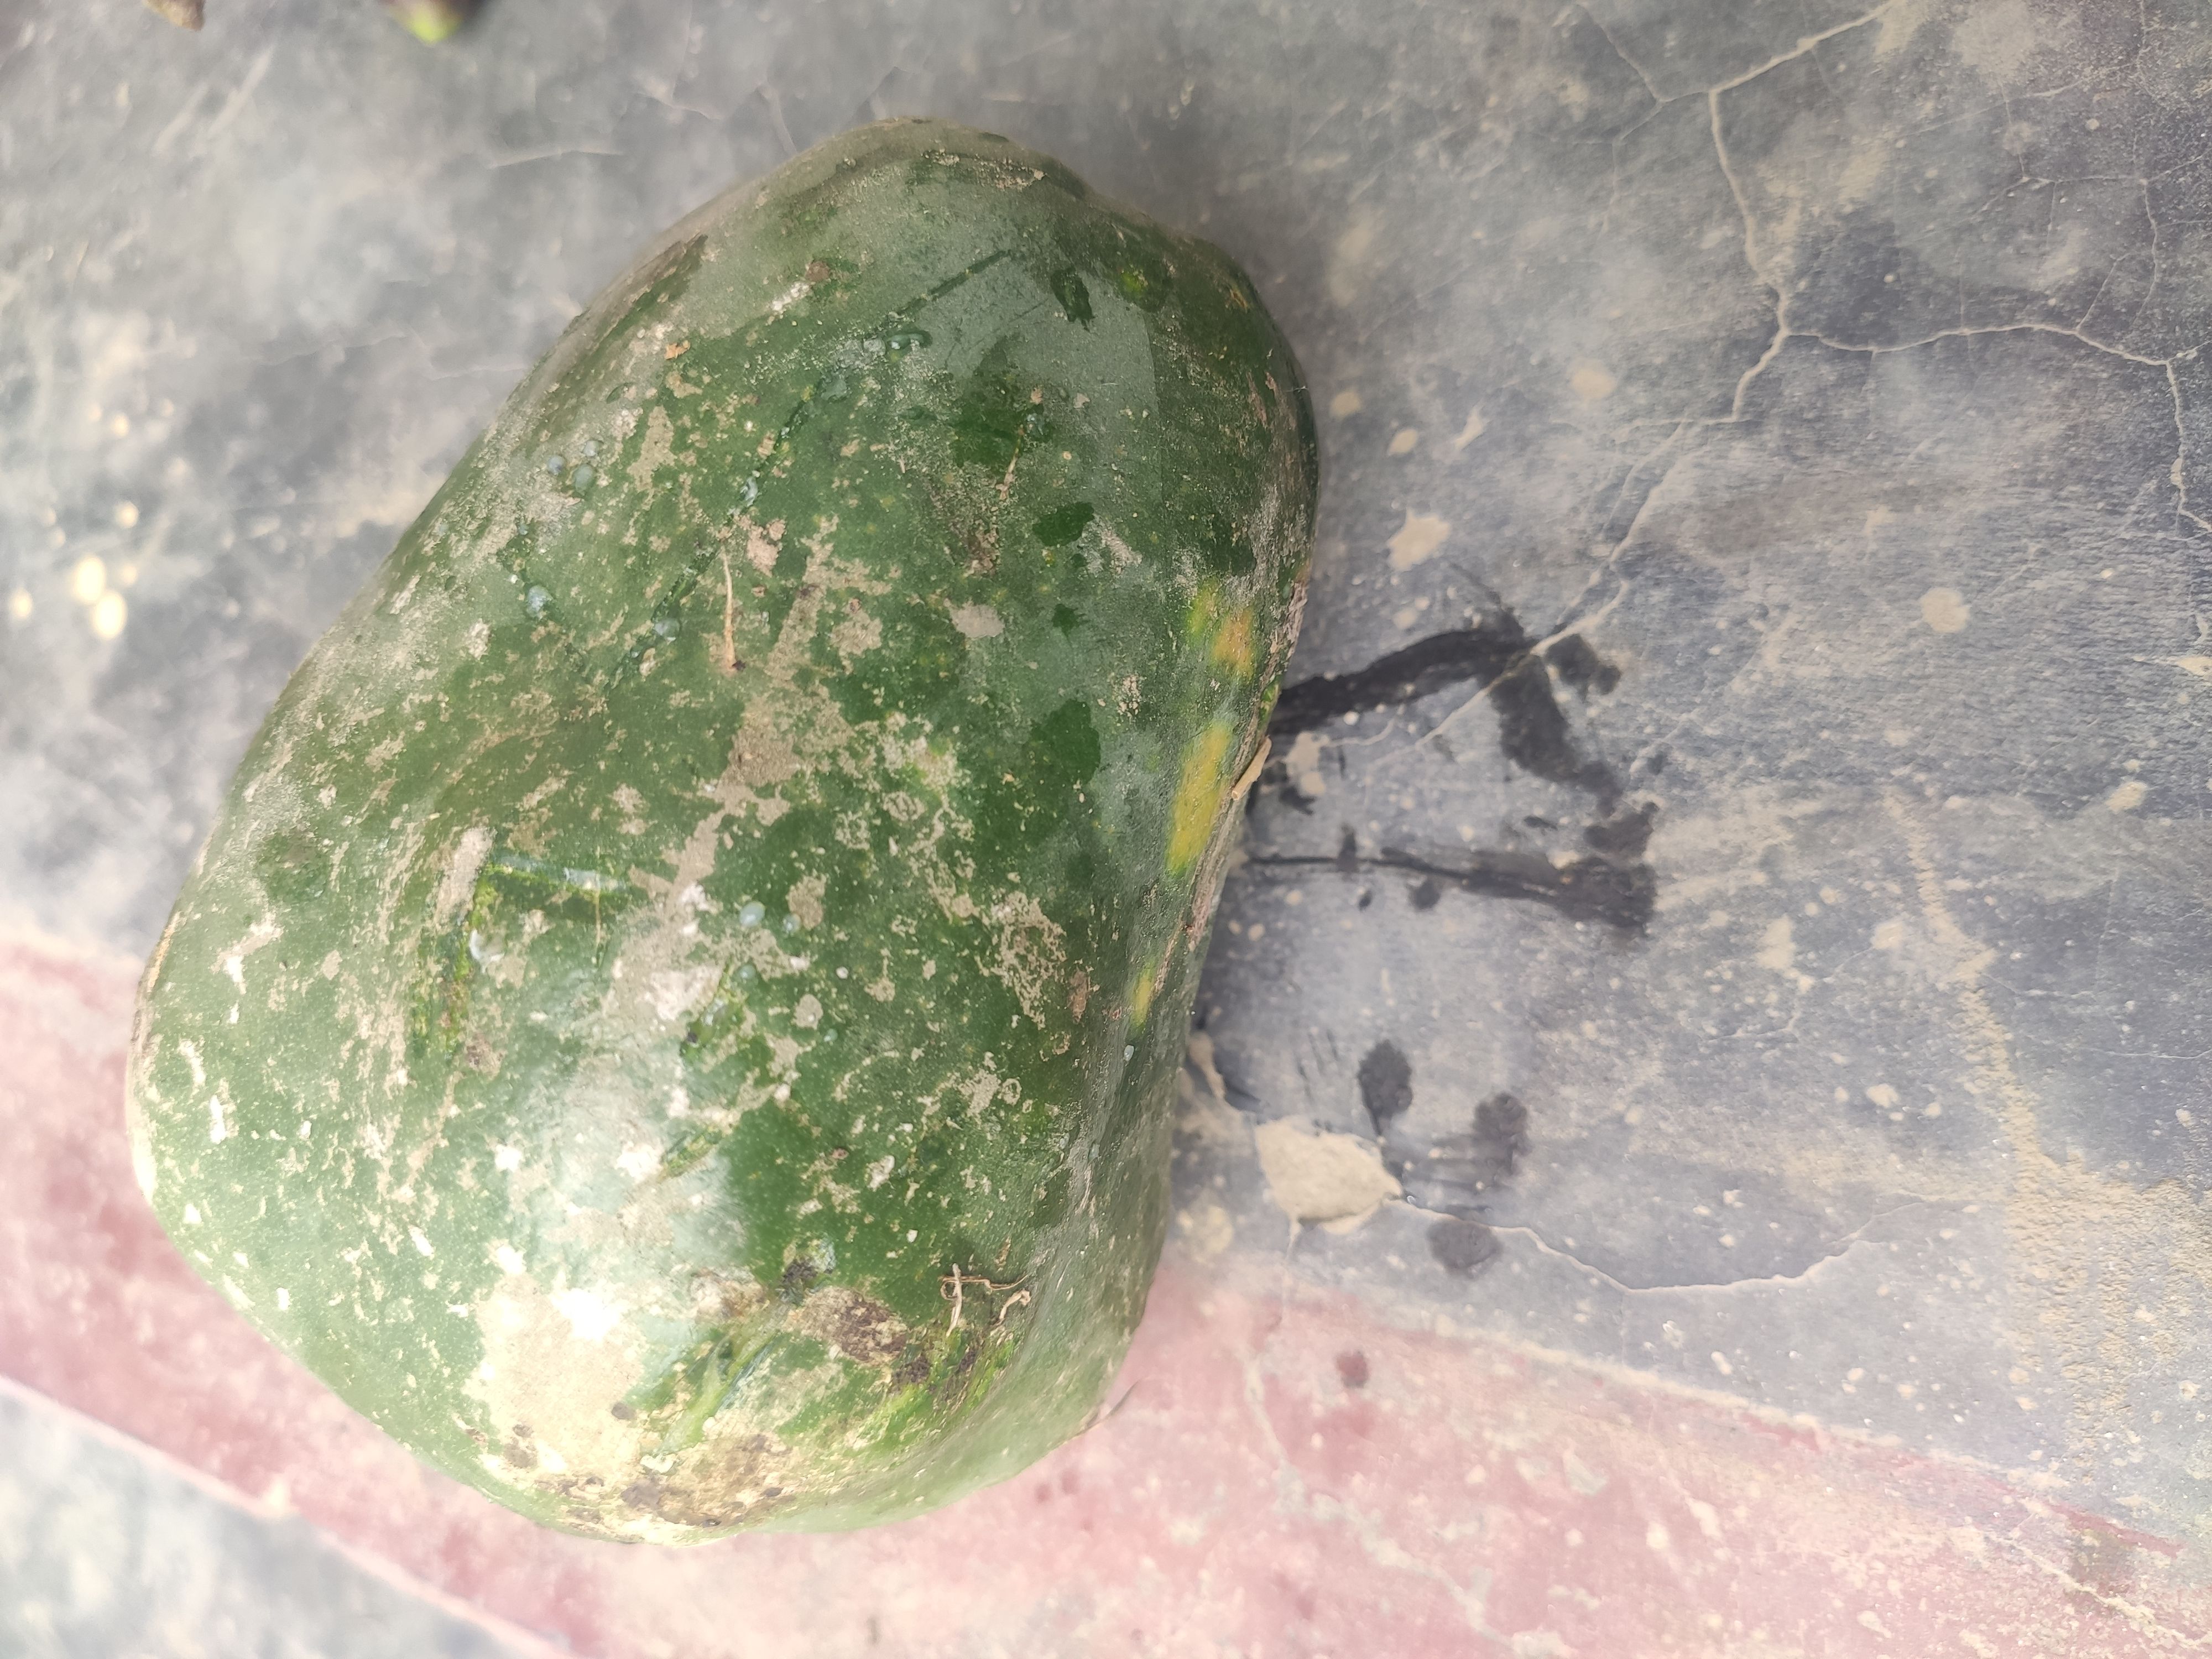
Fruit: papayas
Grade: 2nd-grade